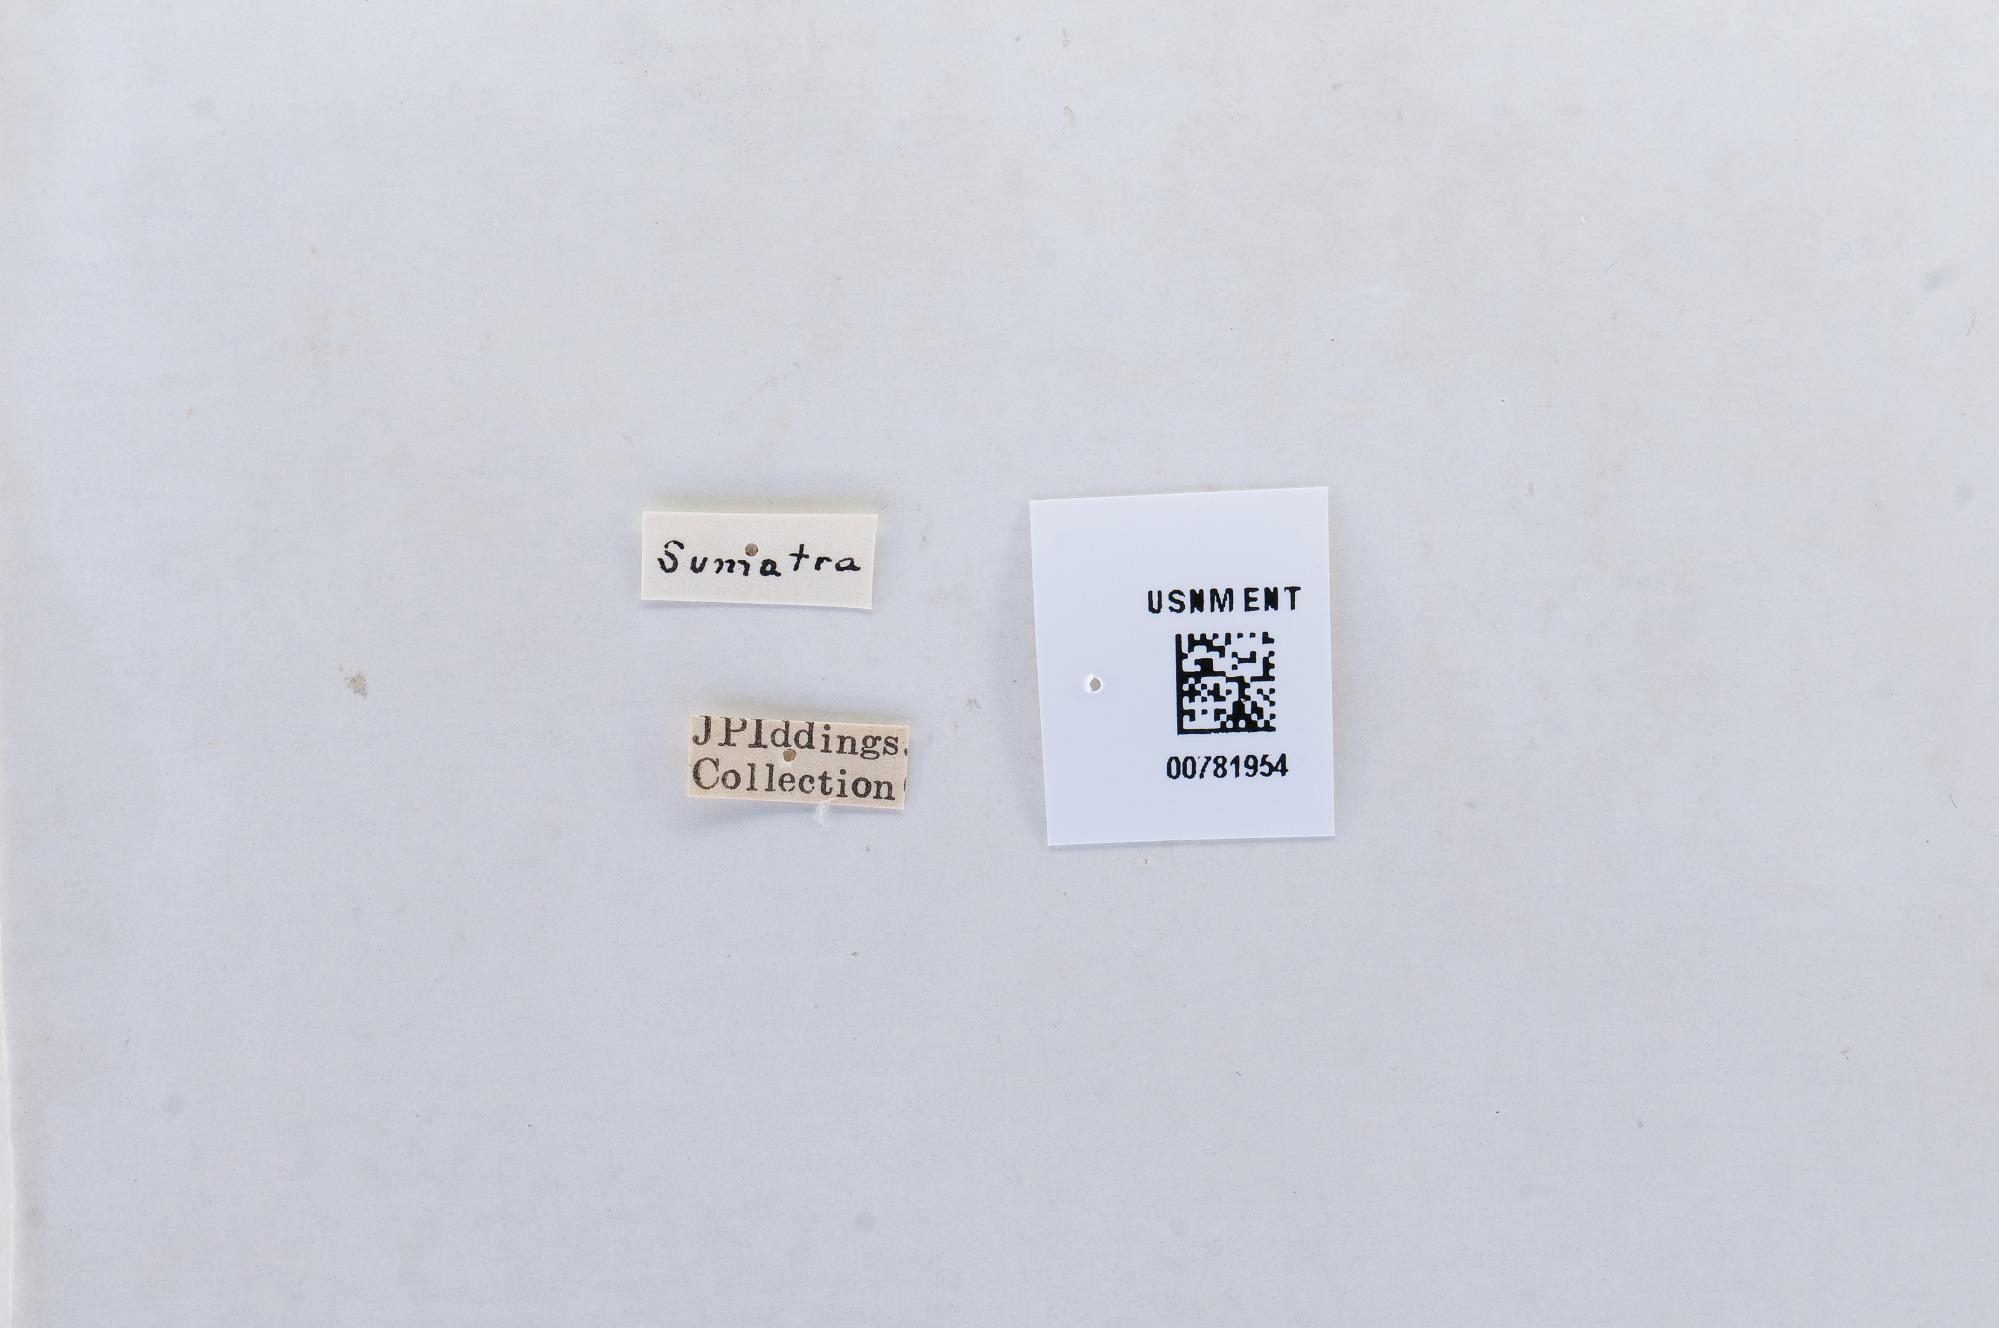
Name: Cepora iudith
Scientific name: Cepora iudith
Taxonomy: Animalia, Arthropoda, Hexapoda, Insecta, Lepidoptera, Pieridae, Pierinae